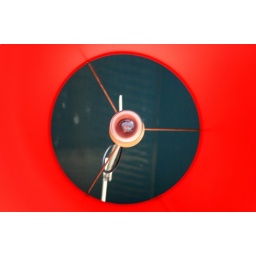
A red lamp from below